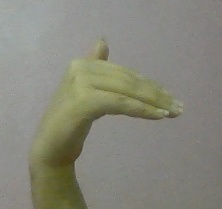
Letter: khaa